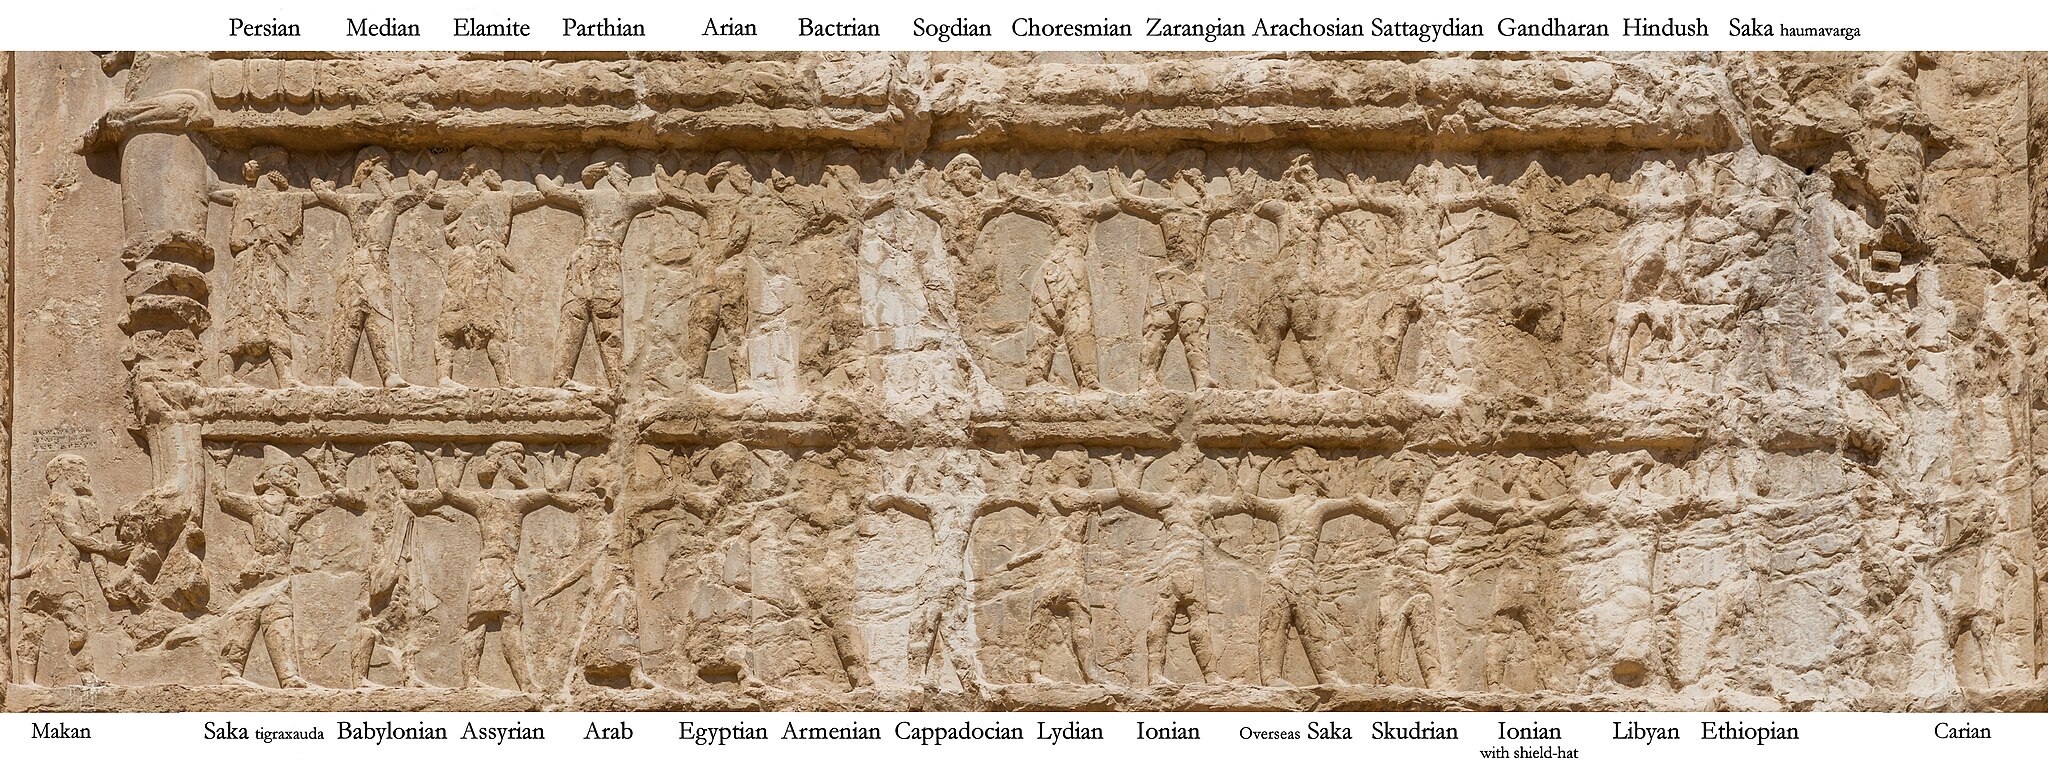
Title: Tomb of Darius I Soldiers of the Empire with labels
Description: Names of the ethnicities on the relief. Tomb of Darius I Soldiers of the Empire with labels. Analysis List with corresponding drawings
Date: 2018-12-18
Categories: Tomb of Darius I, Extracted images, Derivative works from images by User:Poco a poco